Women in Peru

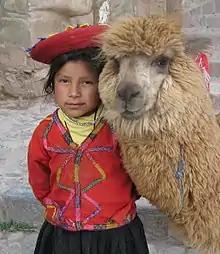
Girl with her alpaca near the Plaza de Armas in Cusco, Peru

Women who live in poverty are less likely to give birth in a health center or be attended by a health care worker. Peru has one of the highest maternal death rates in South America, with the government noting 185 deaths per 100,000 live births, and the United Nations estimating the number at 240 per 100,000 live births. In order to combat those high figures, the government released a strategic plan in 2008 to reduce the total to 120 maternal deaths per 100,000 live births.